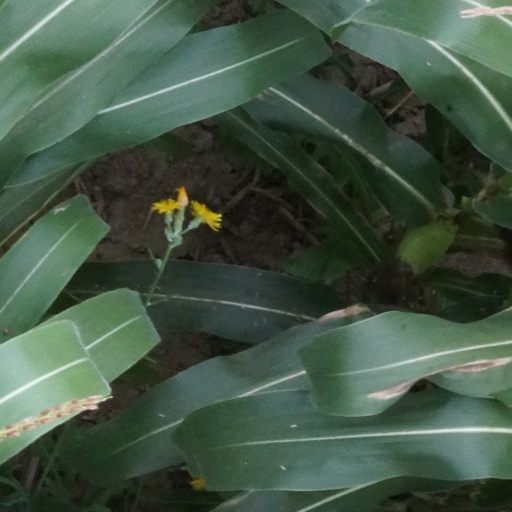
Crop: maize; corn